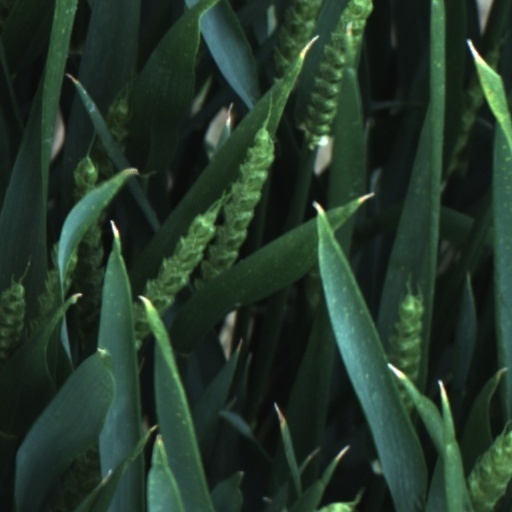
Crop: wheat